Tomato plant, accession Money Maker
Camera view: tilt-top (135 deg); turntable rotation: 30 degrees
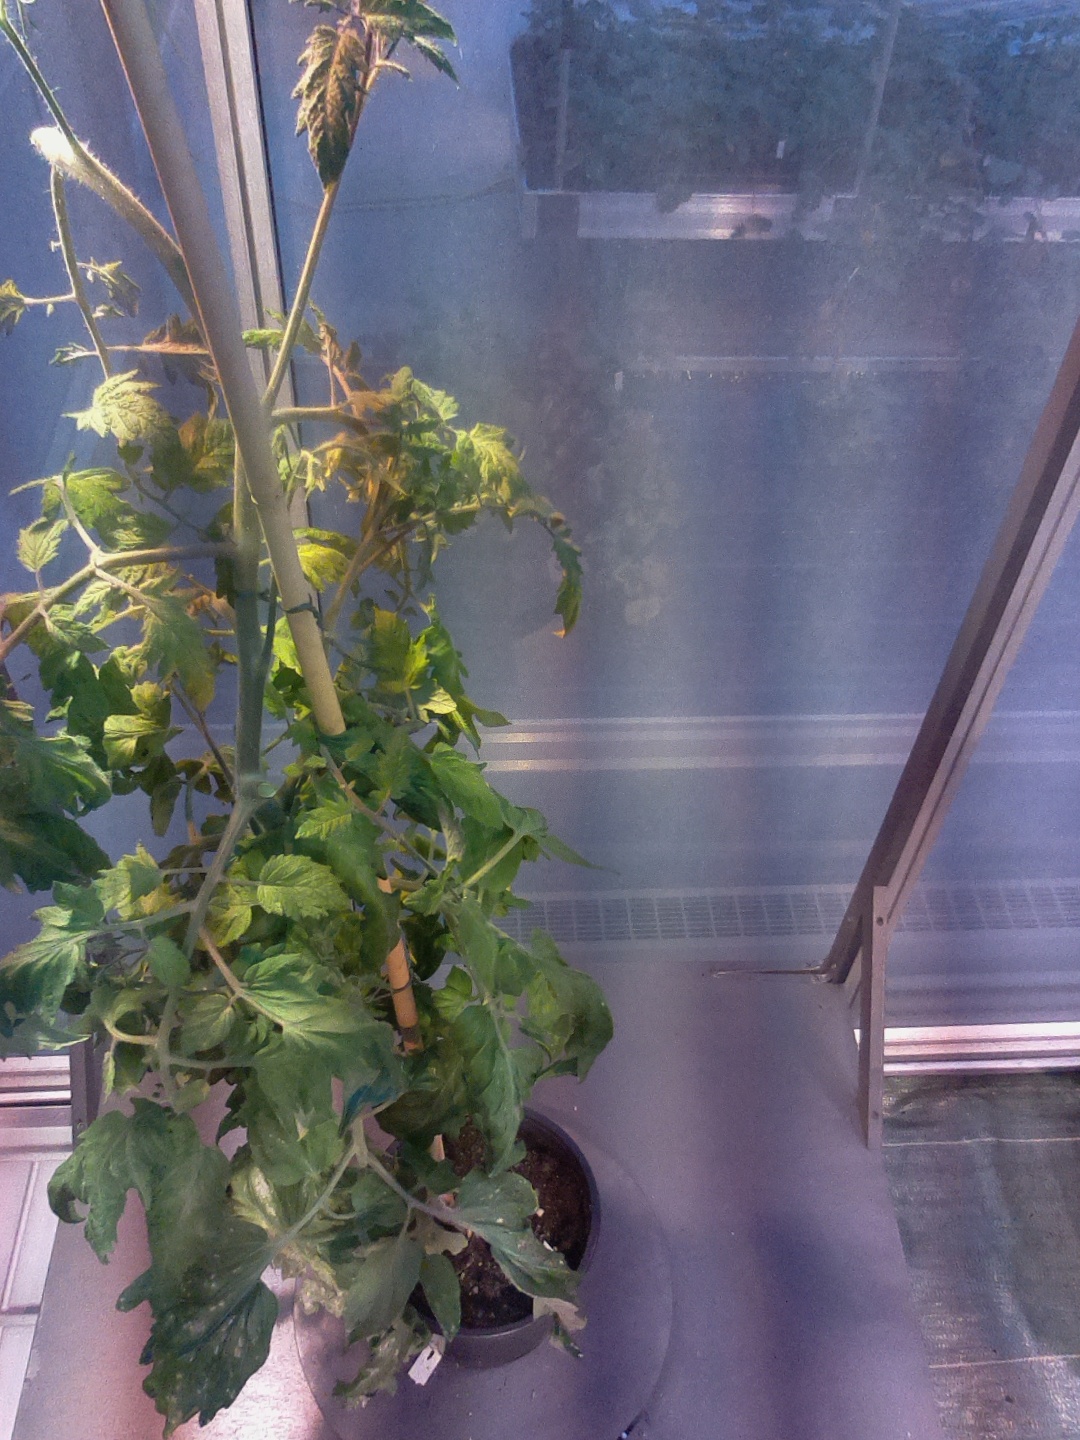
BBCH growth stage 74: 40%-50% of final fruit size